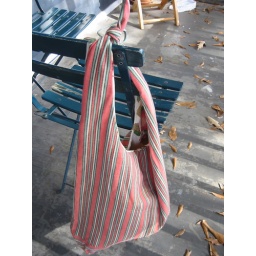
A reversible market bag. Help save the environment by not using paper or plastic..